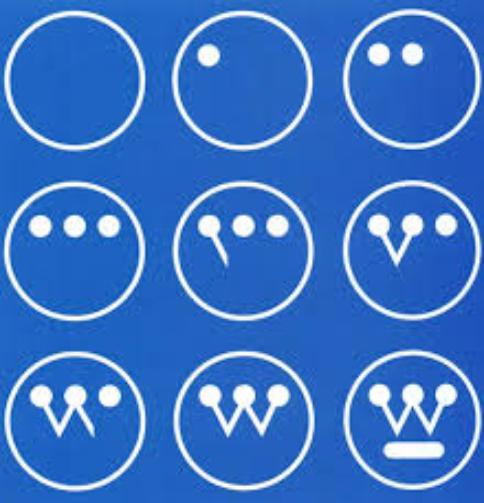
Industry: Electronic